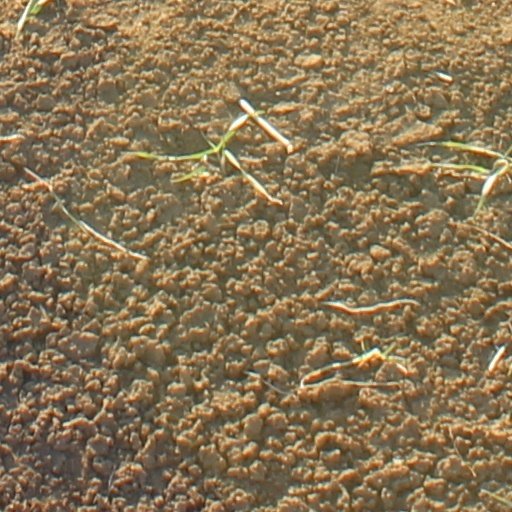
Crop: wheat